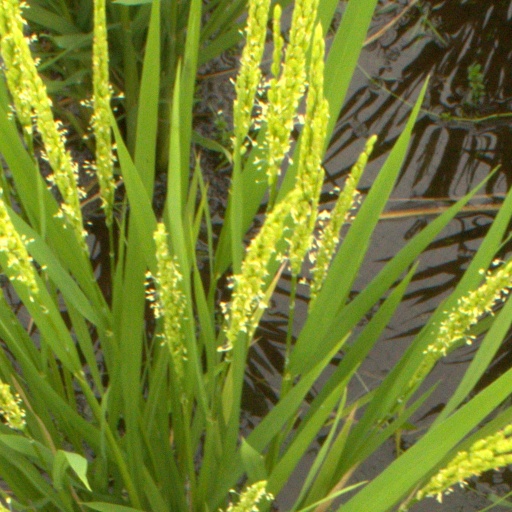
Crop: rice